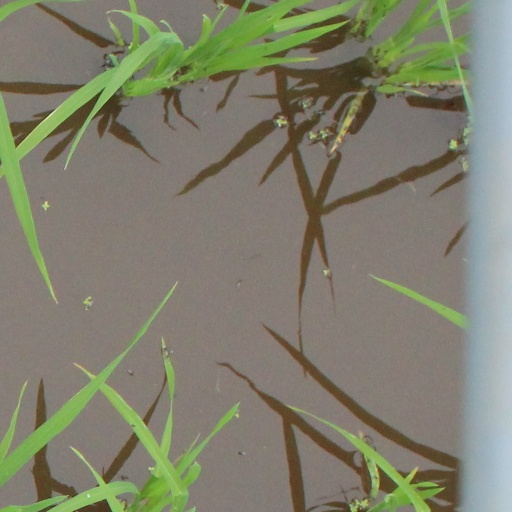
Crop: rice